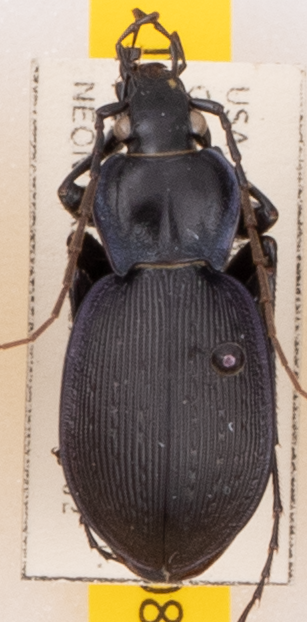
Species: Carabus goryi
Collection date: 2022-08-02
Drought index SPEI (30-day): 1.69
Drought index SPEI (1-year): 1.16
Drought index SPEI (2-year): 1.642